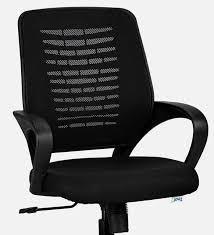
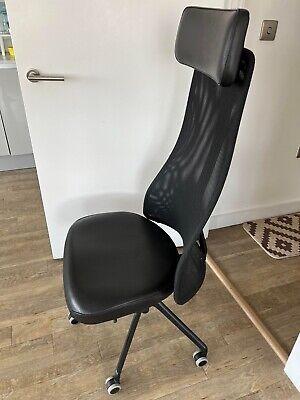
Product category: items_chair
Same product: no